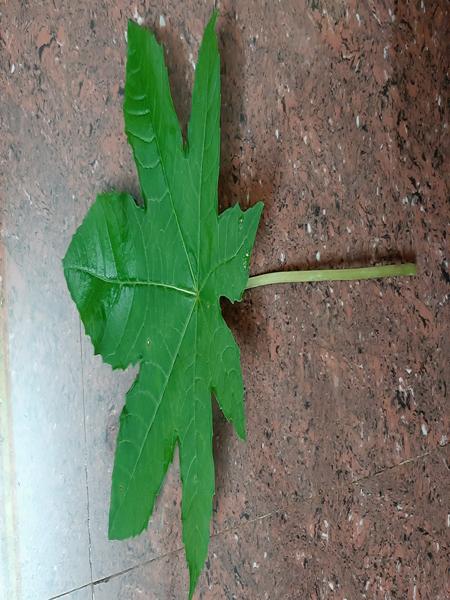
Plant: Castor